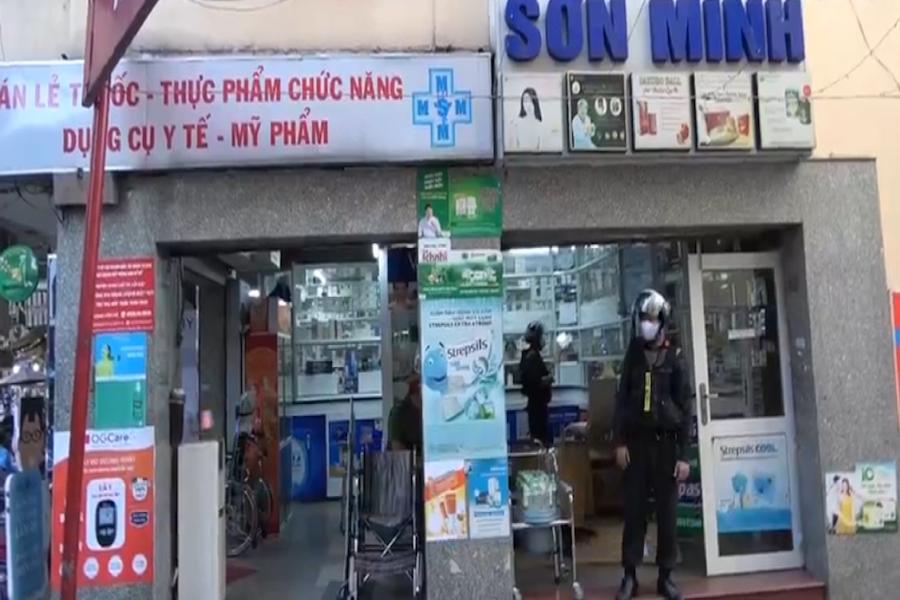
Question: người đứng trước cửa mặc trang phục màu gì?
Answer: mặc trang phục màu đen